Hotel Ottilia

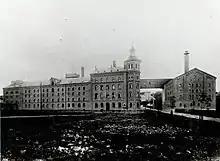
The old part of the building in c. 1885. The section to the left was demolished in 1969 to make way for Storage Cellar 3.

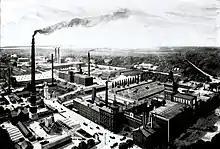
The building in 1909

In 1870, J. C. Jacobsen's Carlsberg Brewery was extended with an annexed brewery, which was leased by J. C. Jacobsen's son Carl Jacobsen after disagreements with his father. In 1880, J. C. Jacobsen terminated his son's lease and Carl founded his own brewery on a neighbouring premises. With his father's consent he named it Ny Carlsberg (New Carlsberg), while Carlsberg's name was changed to Gammel Carlsberg (English: Old Carlsberg).